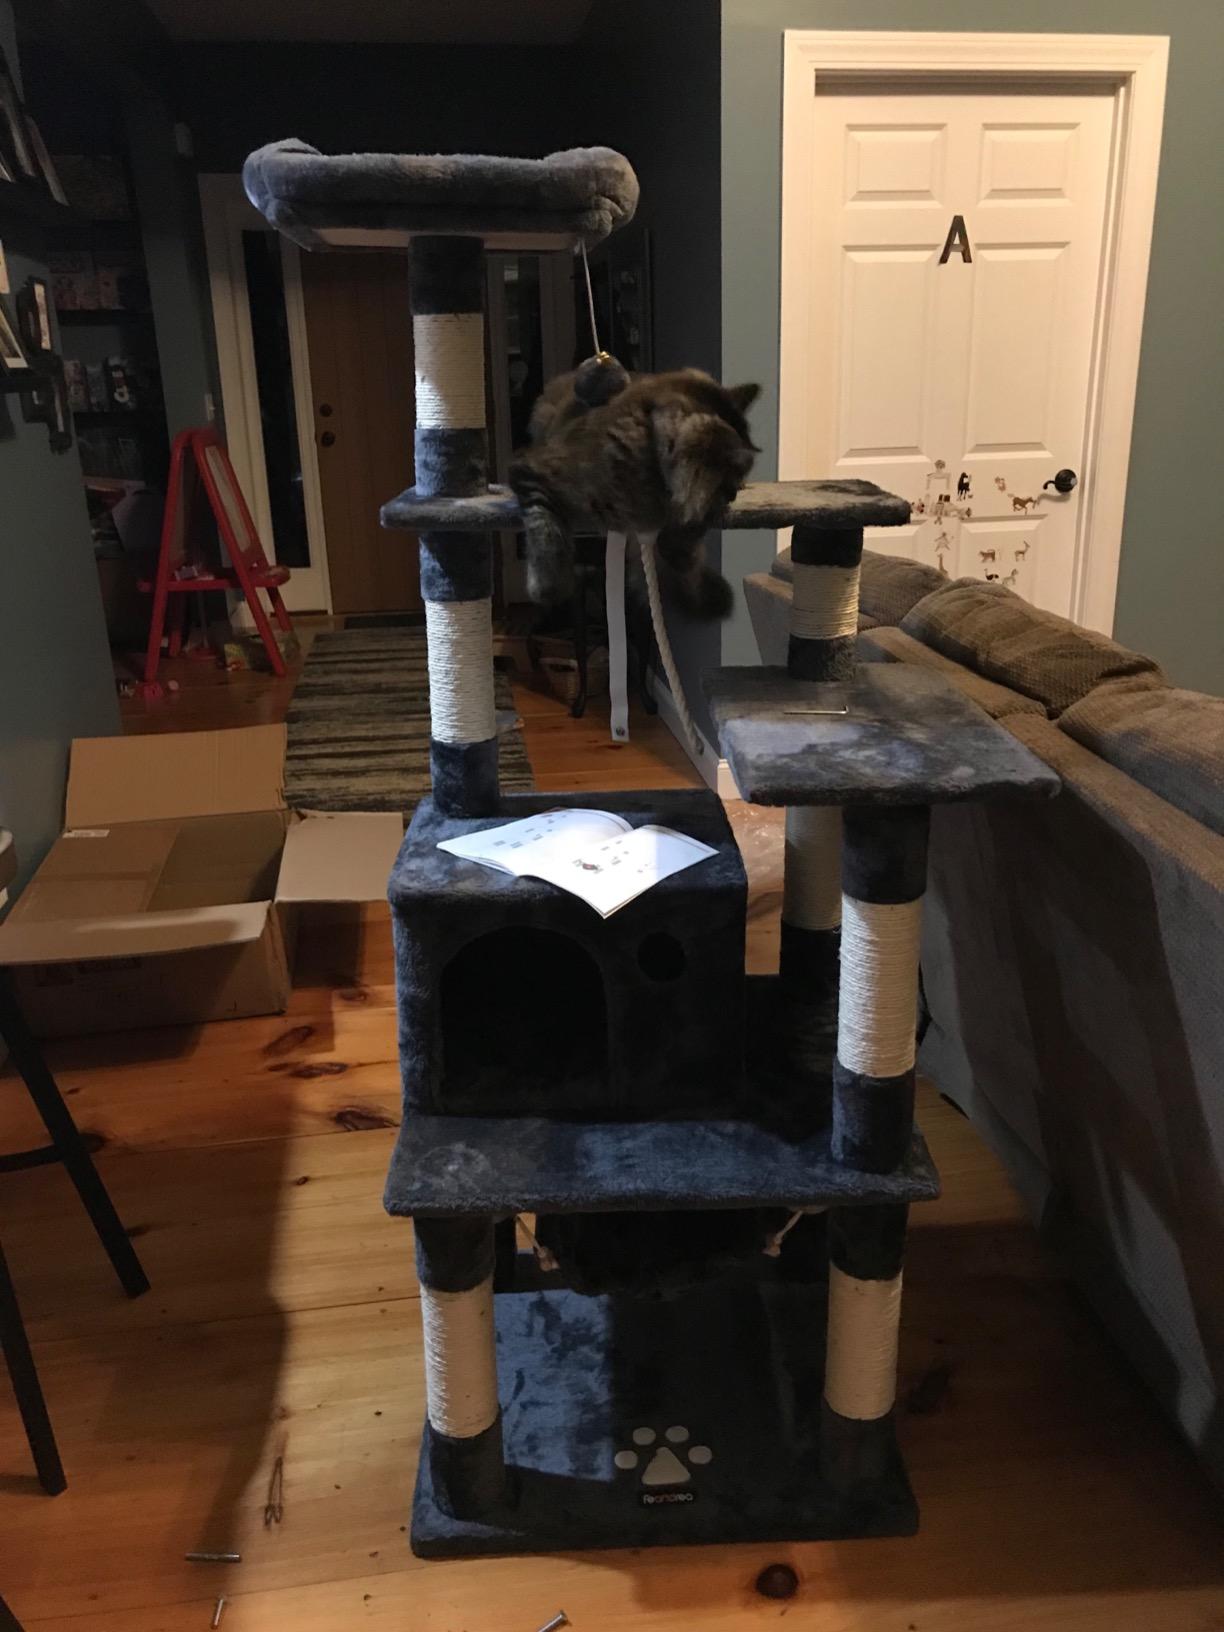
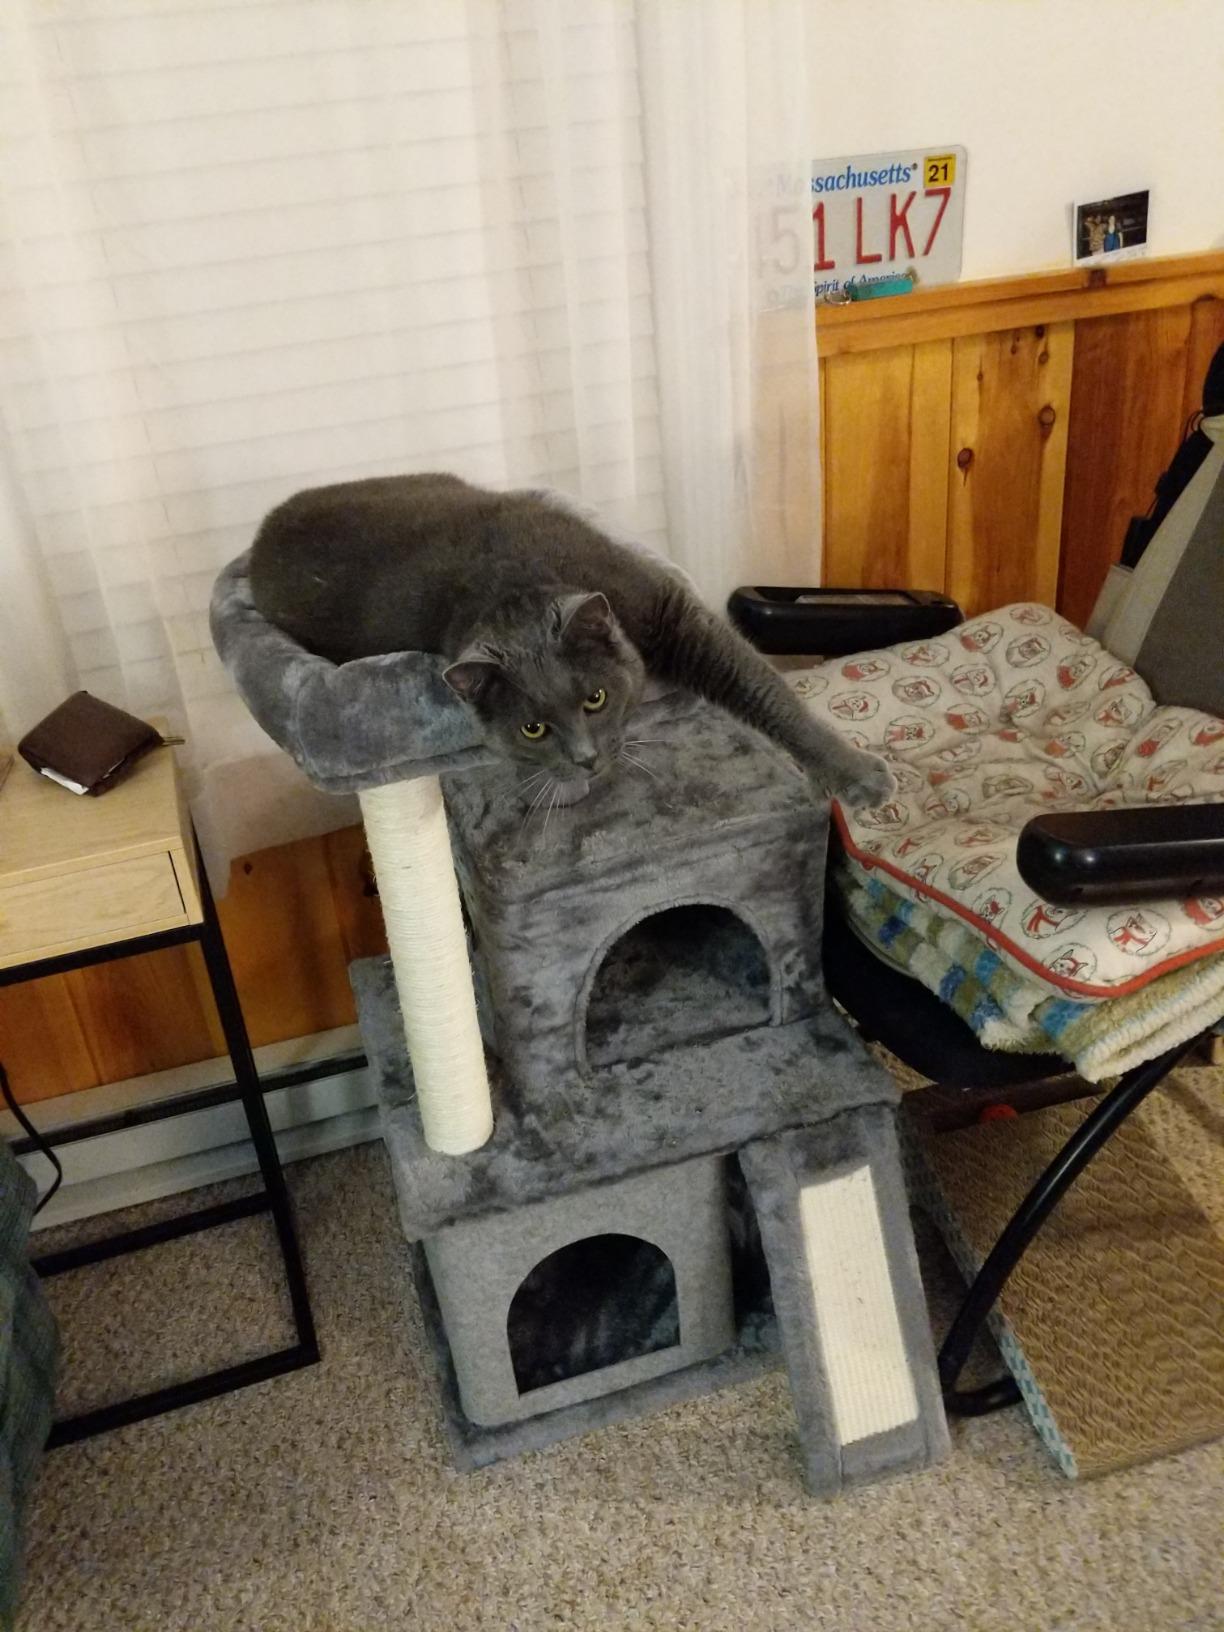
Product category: items_cat tree
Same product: no